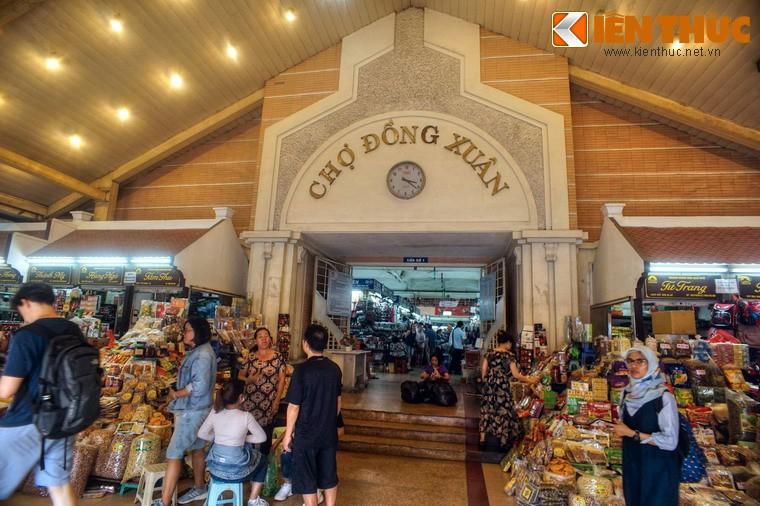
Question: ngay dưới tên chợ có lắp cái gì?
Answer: cái đồng hồ